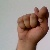
The image shows a hand gesture representing the letter 'T' in Indian Sign Language.